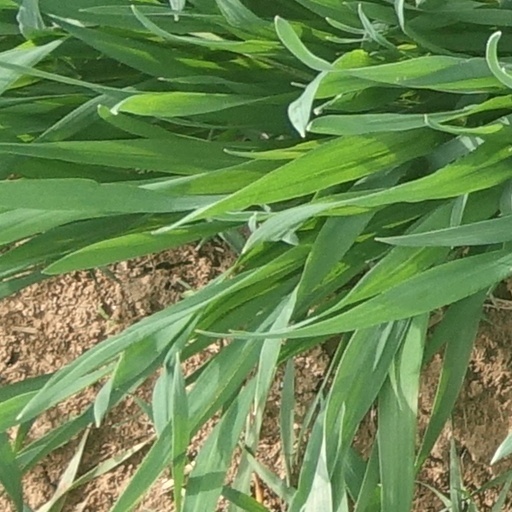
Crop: wheat